Oppenheimer security clearance hearing

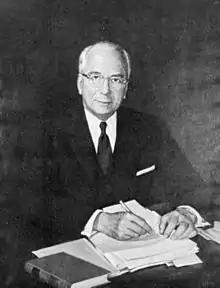
AEC chairman Lewis Strauss, a long-time Oppenheimer adversary, rendered the final verdict denying his security clearance.

Oppenheimer's clearance was revoked by a 2–1 vote of the panel. Gray and Morgan voted in favor, Evans against. The board rendered its decision on May 27, 1954, in a 15,000-word letter to Nichols. It found that 20 of the 24 charges were either true or substantially true. The board found that while he had been opposed to the H-bomb and that his lack of enthusiasm for it had affected the attitude of other scientists, he had not actively discouraged scientists from working on the H-bomb, as had been alleged in Nichols' letter. It found that "there is no evidence that he was a member of the [Communist] party in the strict sense of the word," and concluded that he is a "loyal citizen". It said that he "had a high degree of discretion, reflecting an unusual ability to keep to himself vital secrets," but that he had "a tendency to be coerced, or at least influenced in conduct, for a period of years."